ABC of Chairmanship

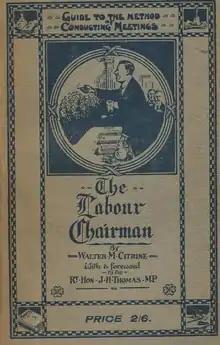
The Labour Chairman book cover from 1920

It was this book, later updated by Citrine, which was published by the Fabian Society, co-operative society, NCLC and many unions as "The ABC of Chairmanship" from 1939 onwards. New editions were published regularly until the 1980s and all those whose duty it fell to chair or manage meetings (not just by union and Labour Party officers), saw their well-thumbed copies as ‘their bible’. Alan Johnson MP, former General Secretary of the Communication Workers Union and Home Secretary described "Citrine" (as it is generally called), as his and all his colleagues’ key guide.